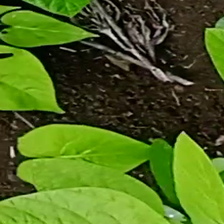
Weed species: Obscure_morning _glory(Ipomoea obscura)